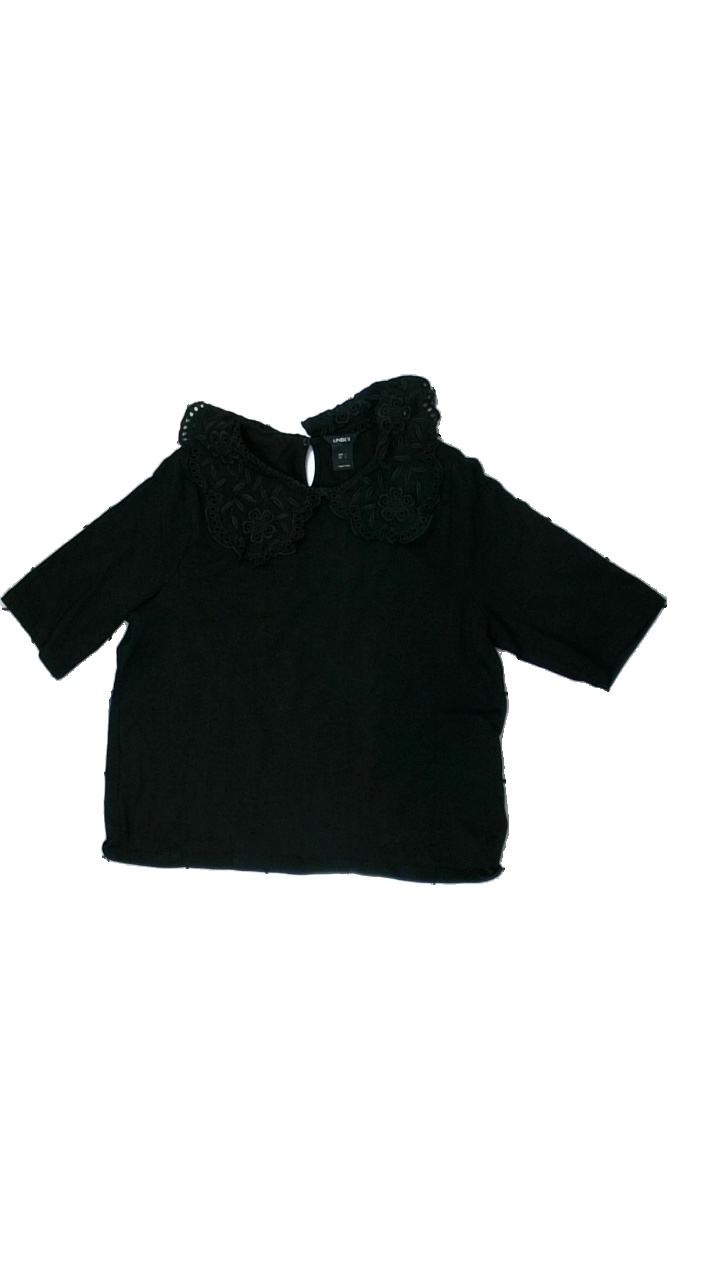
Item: T-shirt (Ladies)
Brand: Lindex
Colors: Black
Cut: Regular
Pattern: Embroidered
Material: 100% Cotton
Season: All
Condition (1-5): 5
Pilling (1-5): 5
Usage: Reuse
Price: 50-100